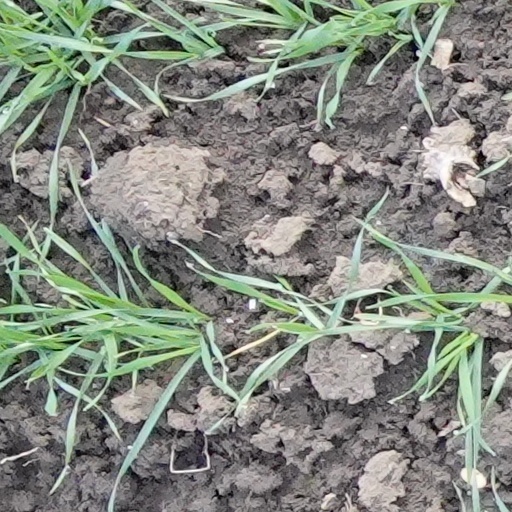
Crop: wheat